President of the United States

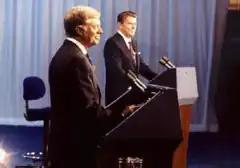
President Jimmy Carter (left) debates Republican nominee Ronald Reagan on October 28, 1980, during the 1980 U.S. presidential campaign

One of the most important of executive powers is the president's role as commander-in-chief of the United States Armed Forces. The power to declare war is constitutionally vested in Congress, but the president has ultimate responsibility for the direction and disposition of the military. The exact degree of authority that the Constitution grants to the president as commander-in-chief has been the subject of much debate throughout history, with Congress at various times granting the president wide authority and at others attempting to restrict that authority. The framers of the Constitution took care to limit the president's powers regarding the military; Alexander Hamilton explained this in Federalist No. 69: